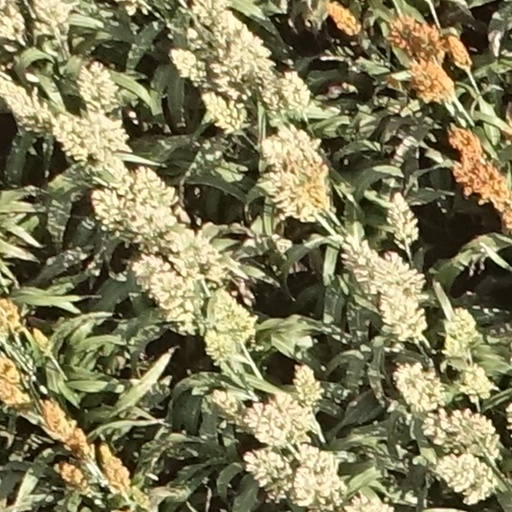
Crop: sorghum